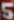
Number: 5